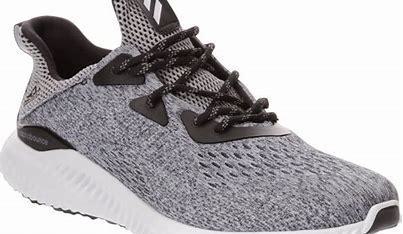
Brand: Adidas
Model: Alphabounce